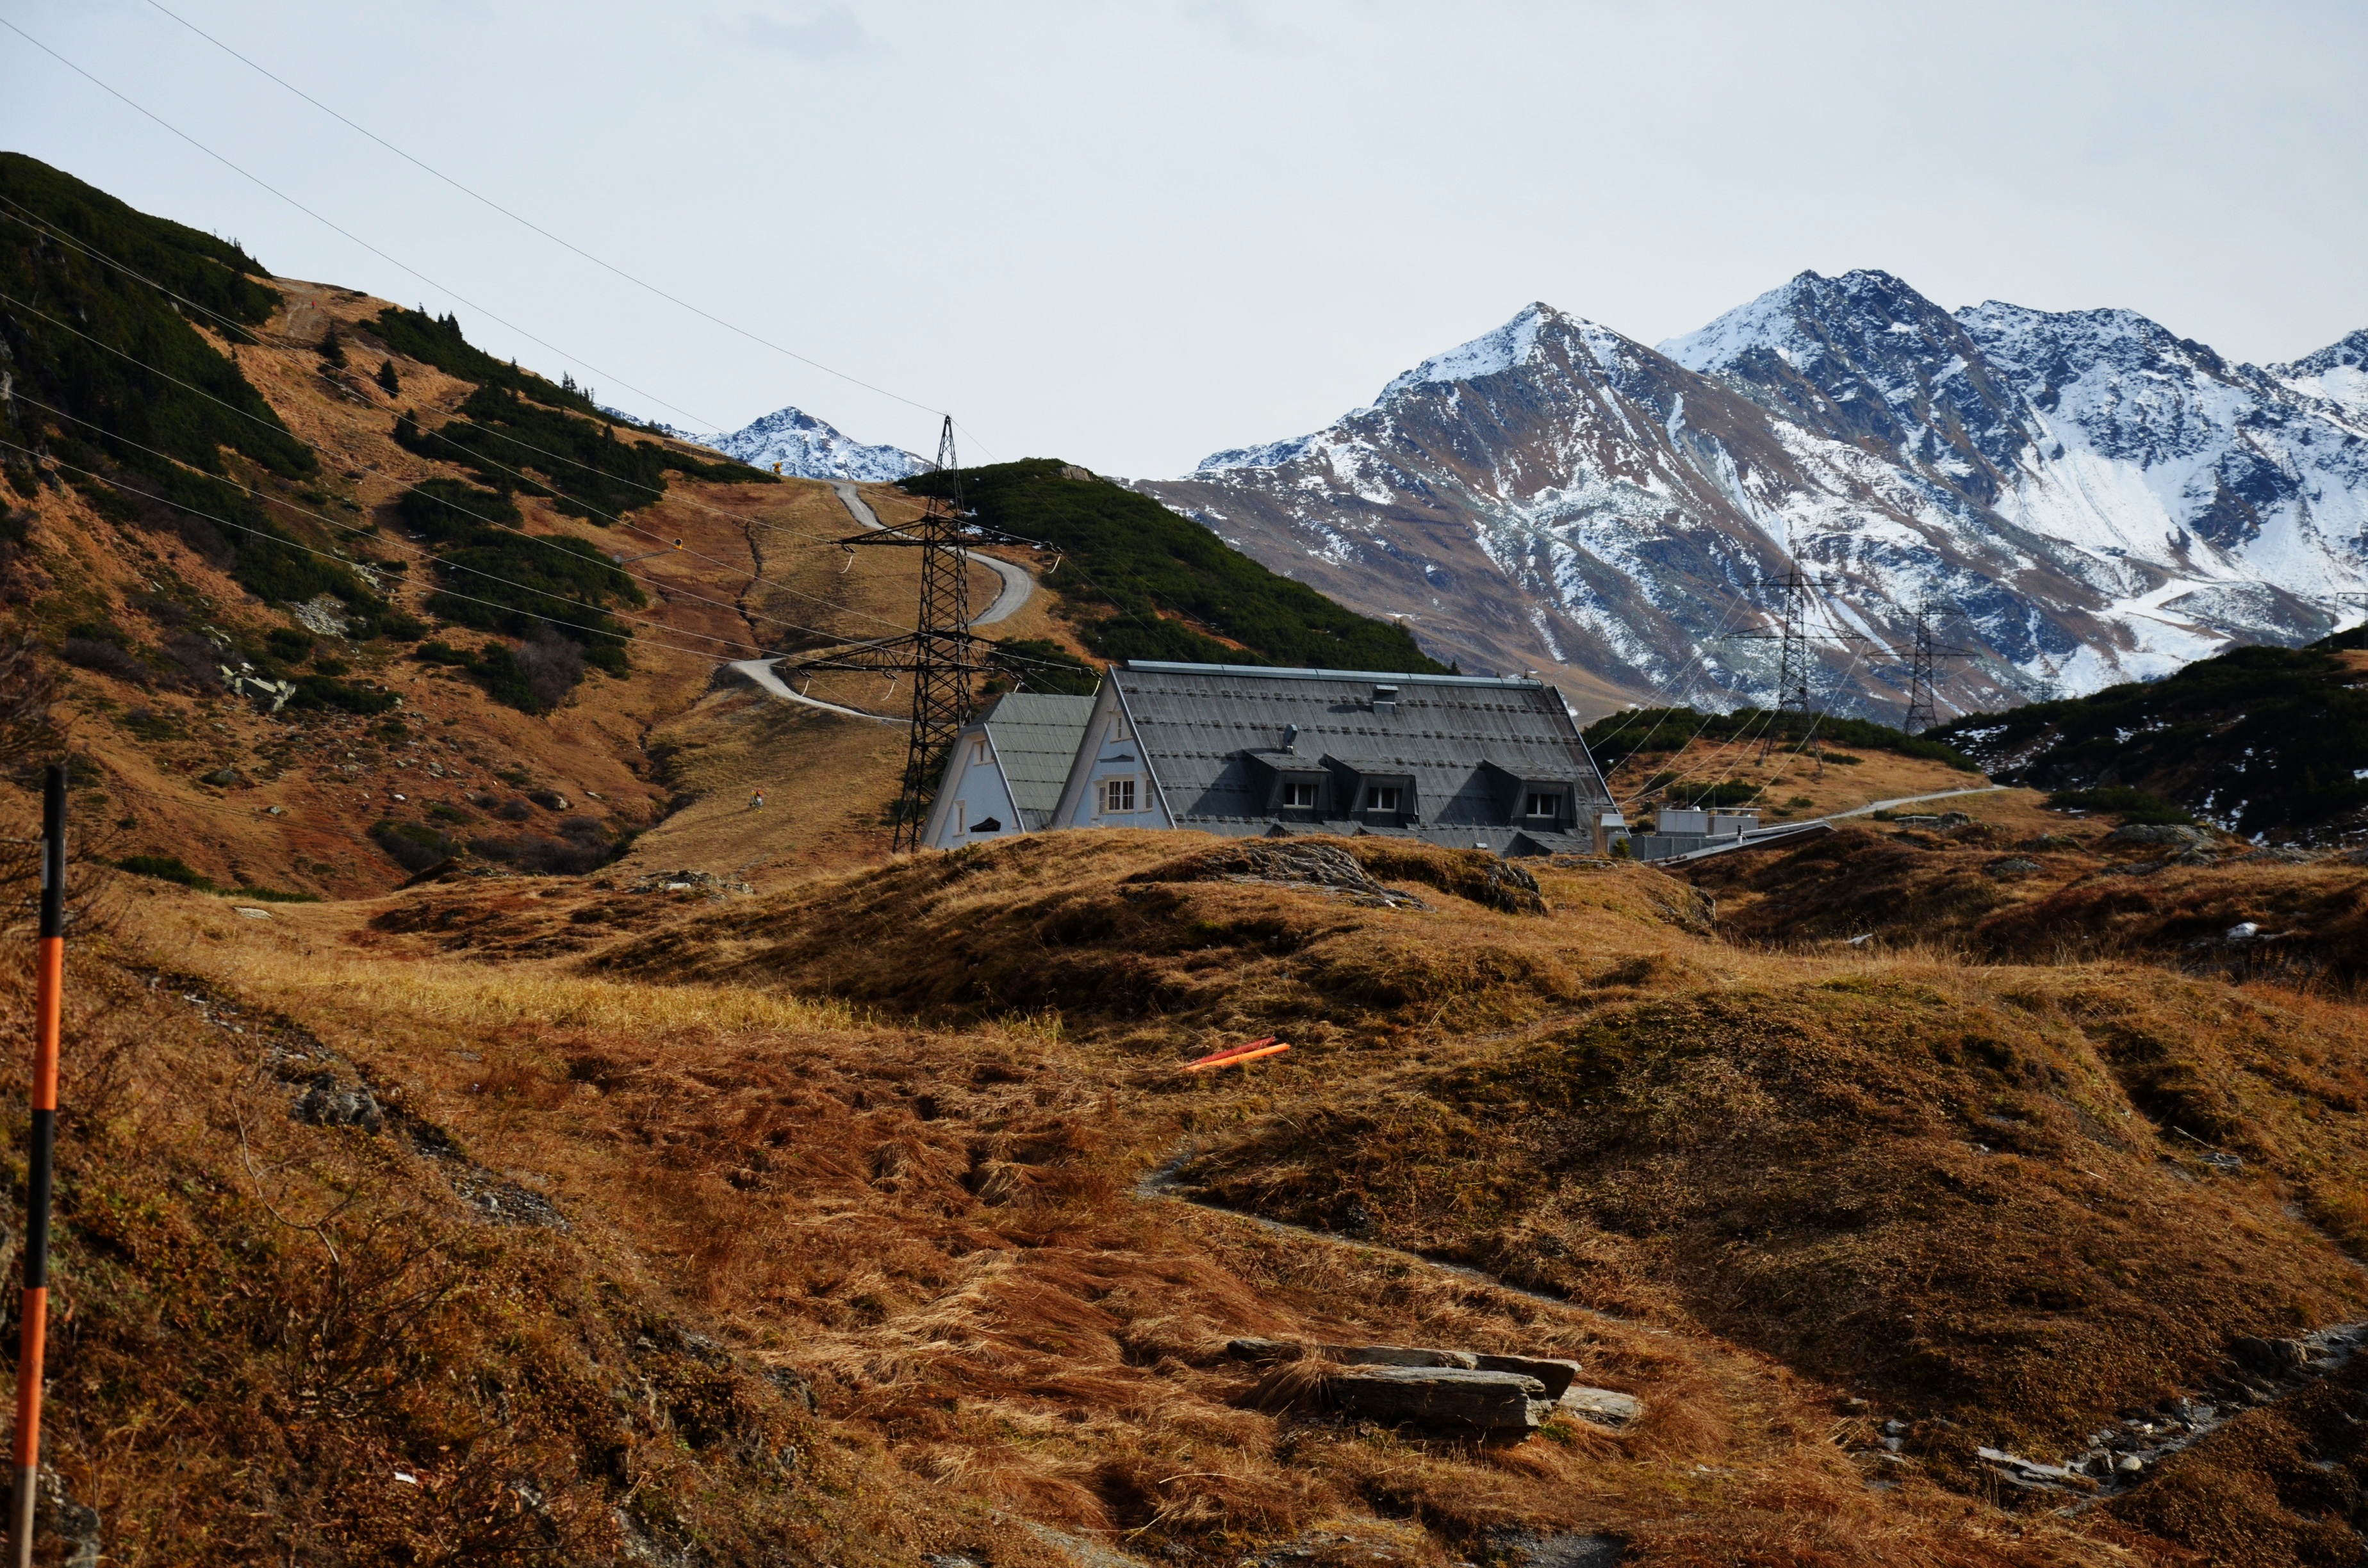
landscape, wilderness, walking, mountain, snow, cold, winter, sky, hill, adventure, frost, valley, mountain range, brown, yellow, skiing, terrain, ridge, summit, geology, alps, plateau, fell, colored, whites, landform, mountain pass, geographical feature, mountainous landforms, geological phenomenon